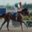
Label: horse